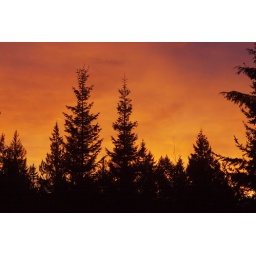
Sunrise just outside the door of where I live. The sky was amazing!Photo taken by Daniel Witter